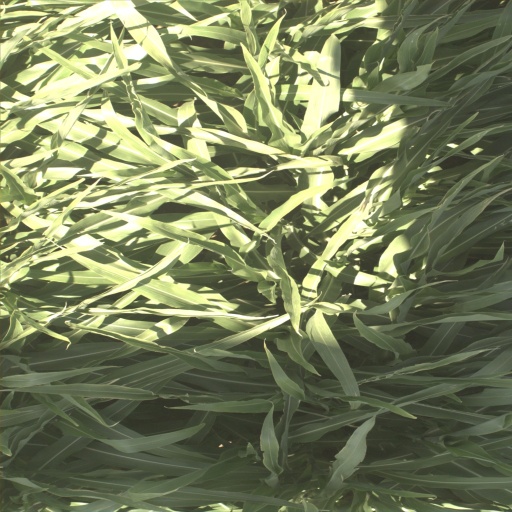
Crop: sorghum